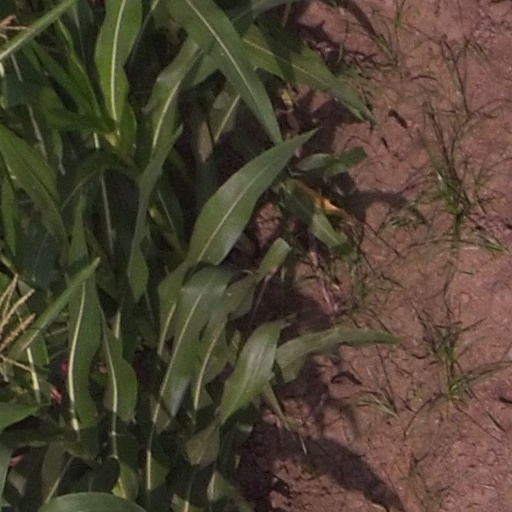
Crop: maize; corn